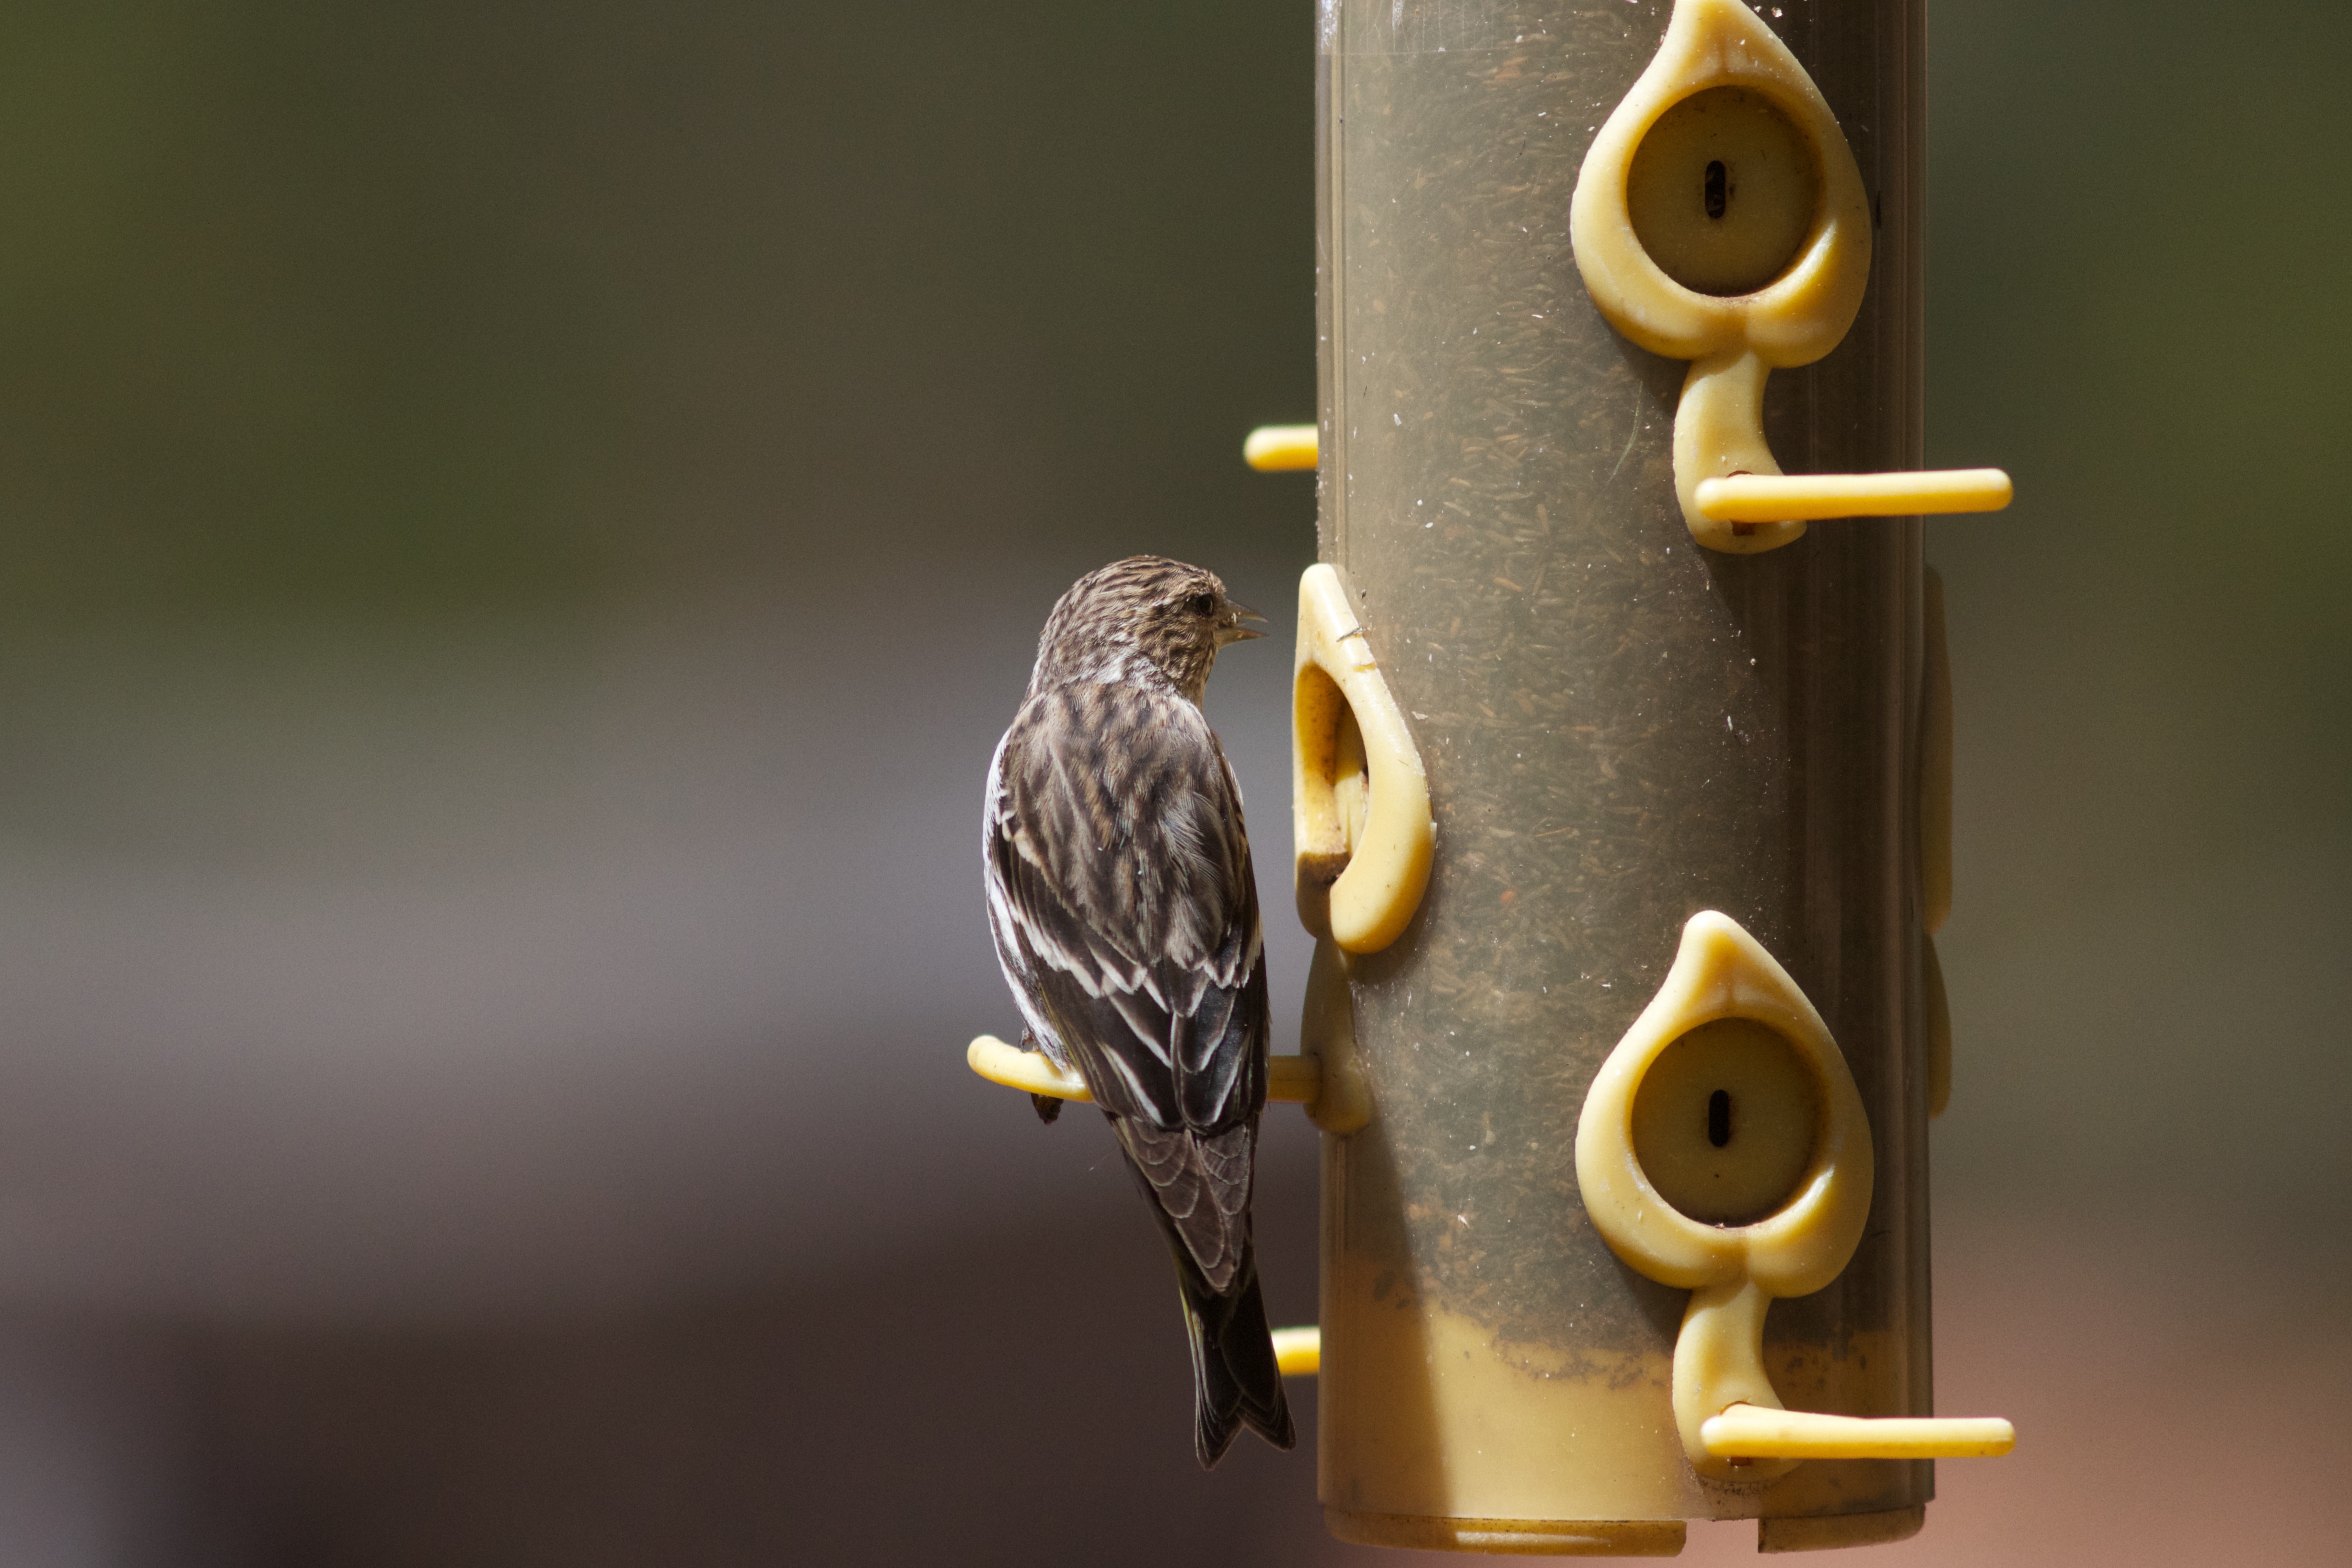
bird, yellow, close up, finch, macro photography, perching bird